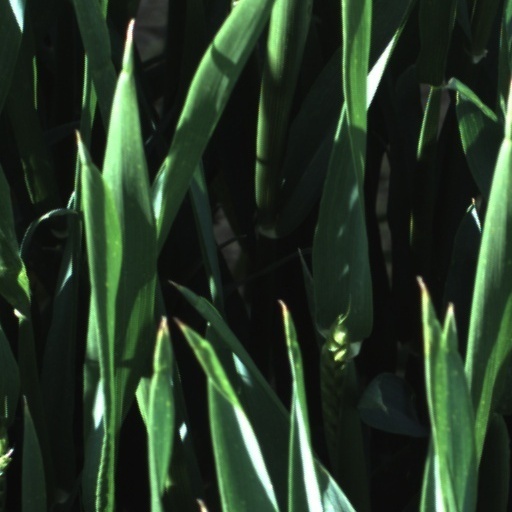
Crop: wheat